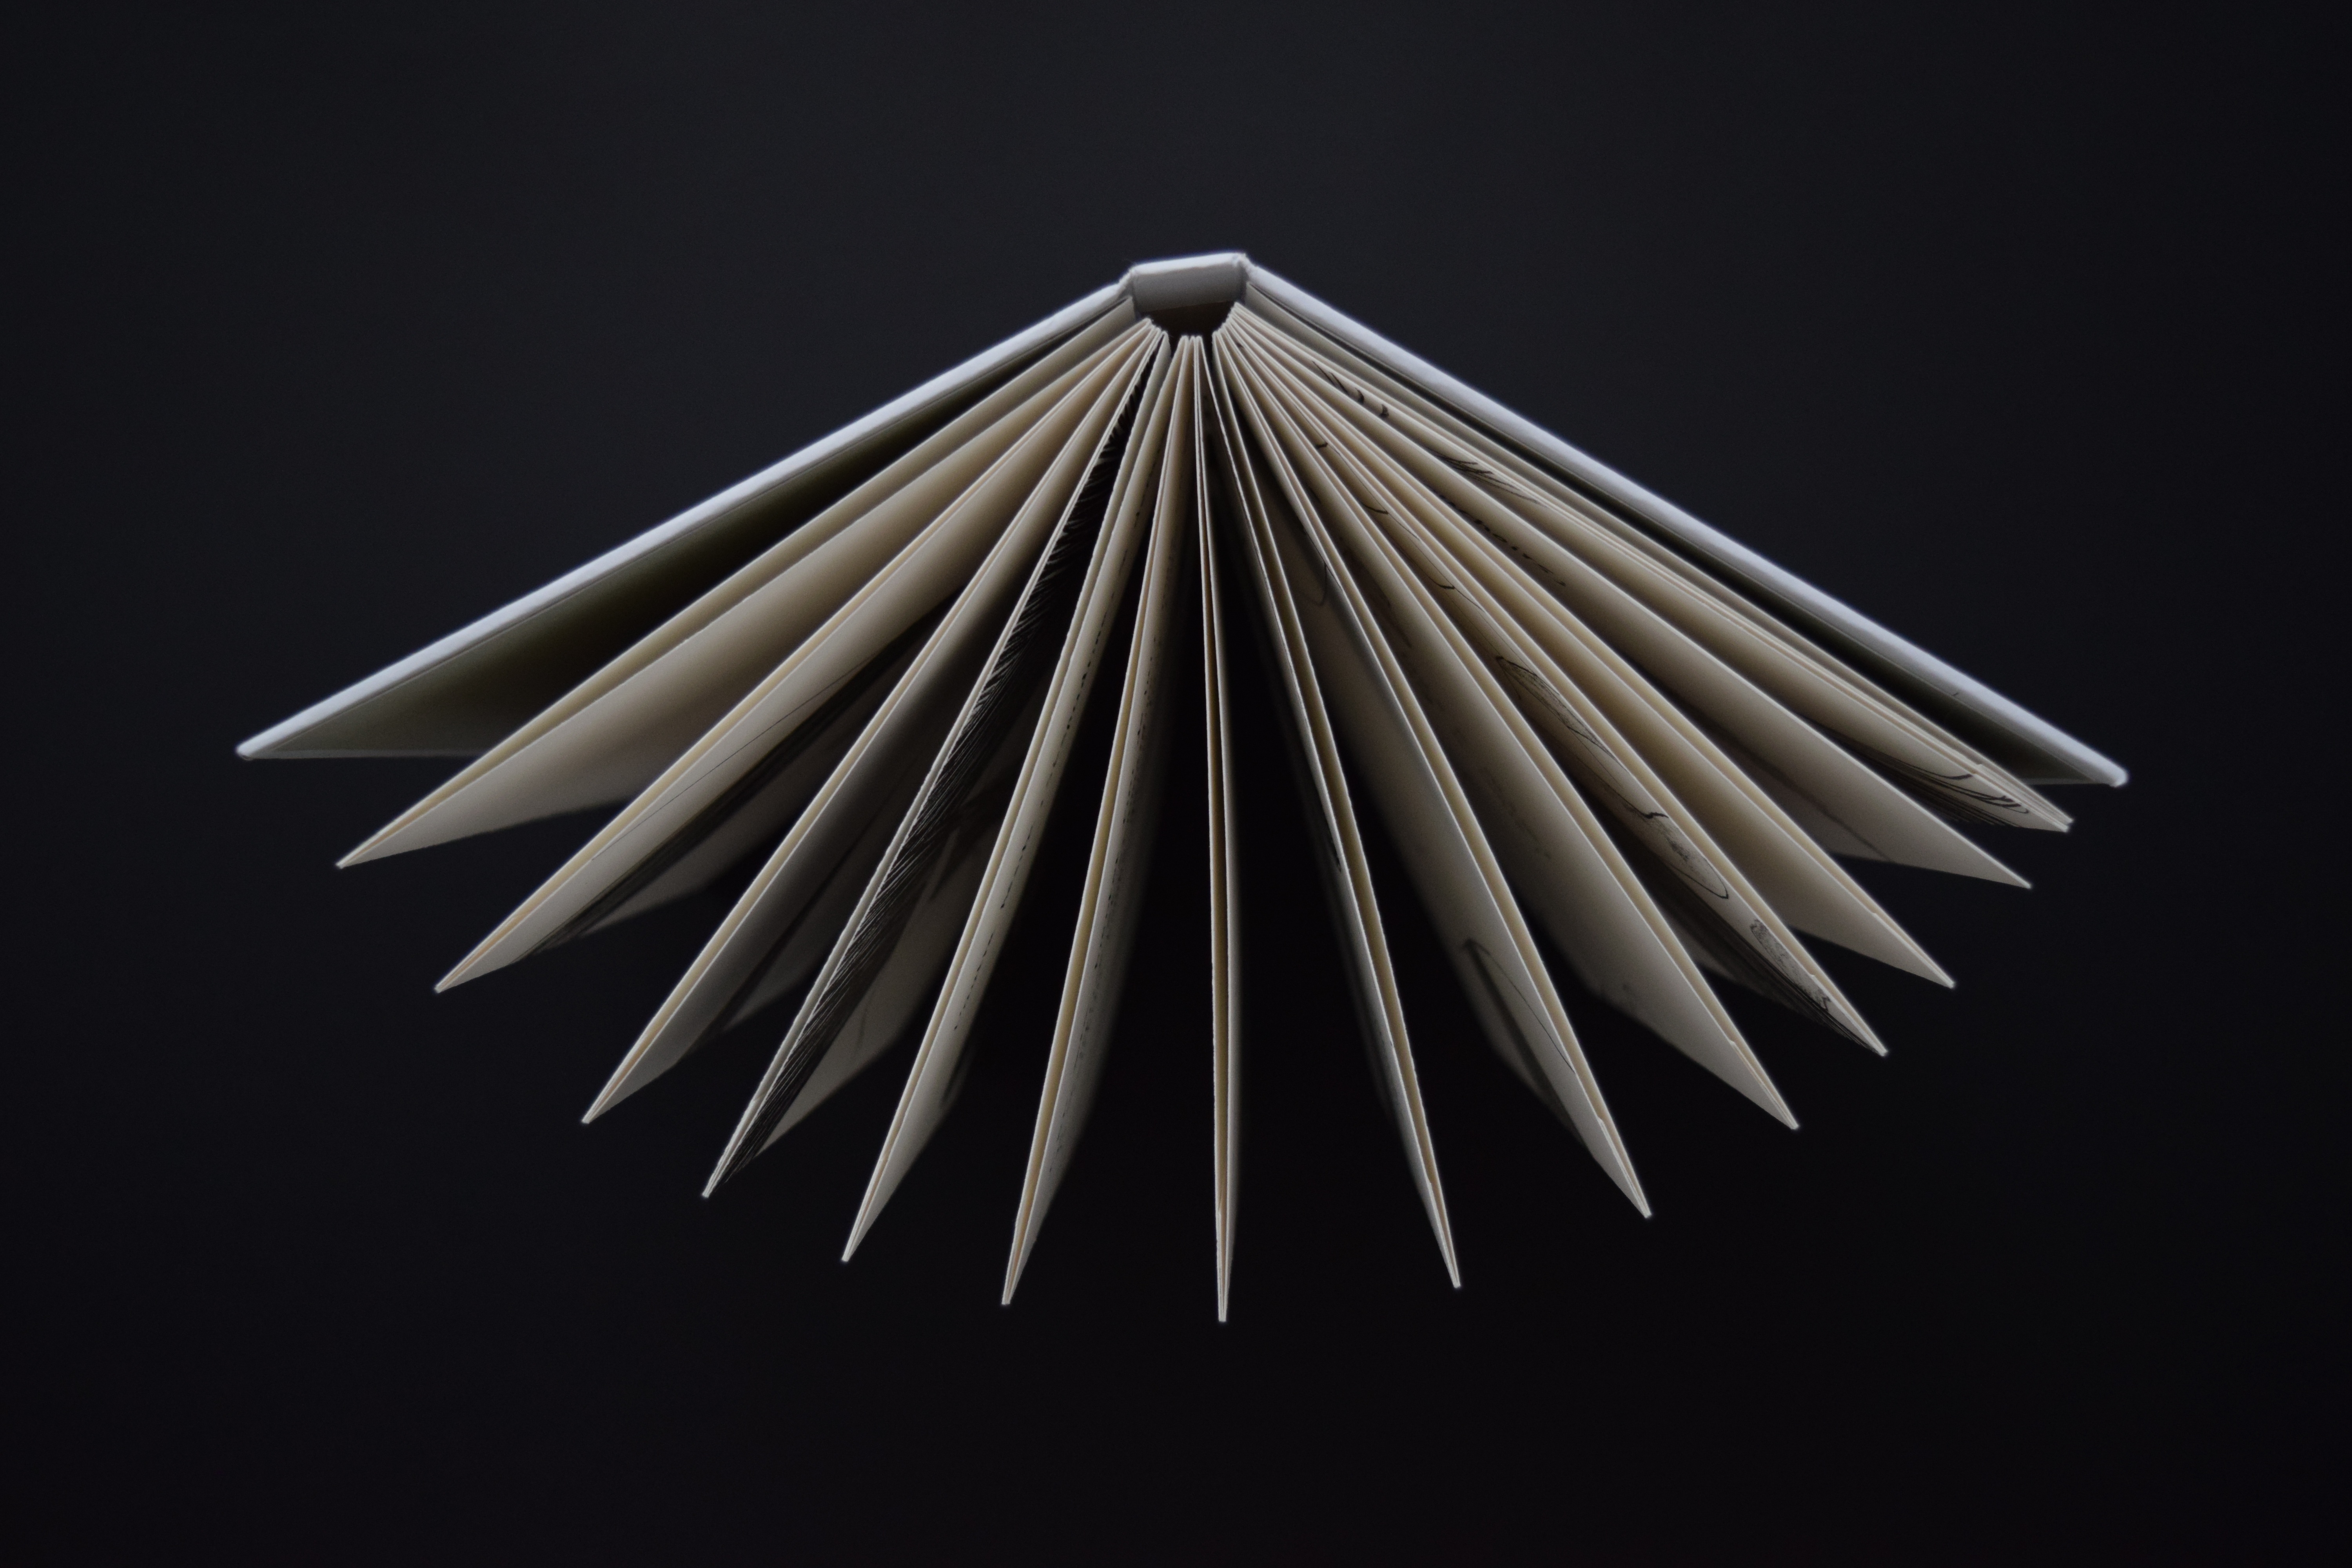
book, open, wing, range, line, pages, art, symmetry, shape, origami